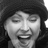
Emotion: happy